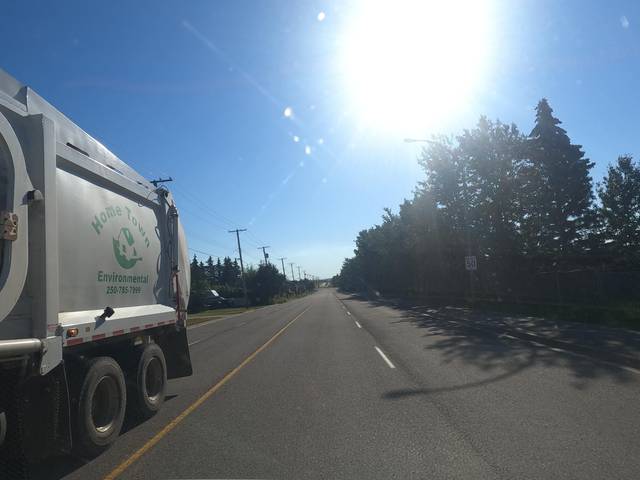
Region: Canada
Coordinates: 56.239, -120.814